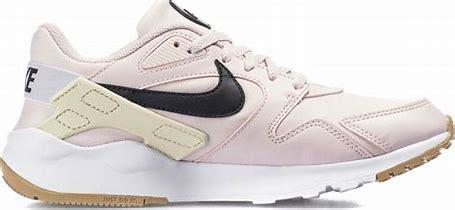
Brand: Nike
Model: LD Victory